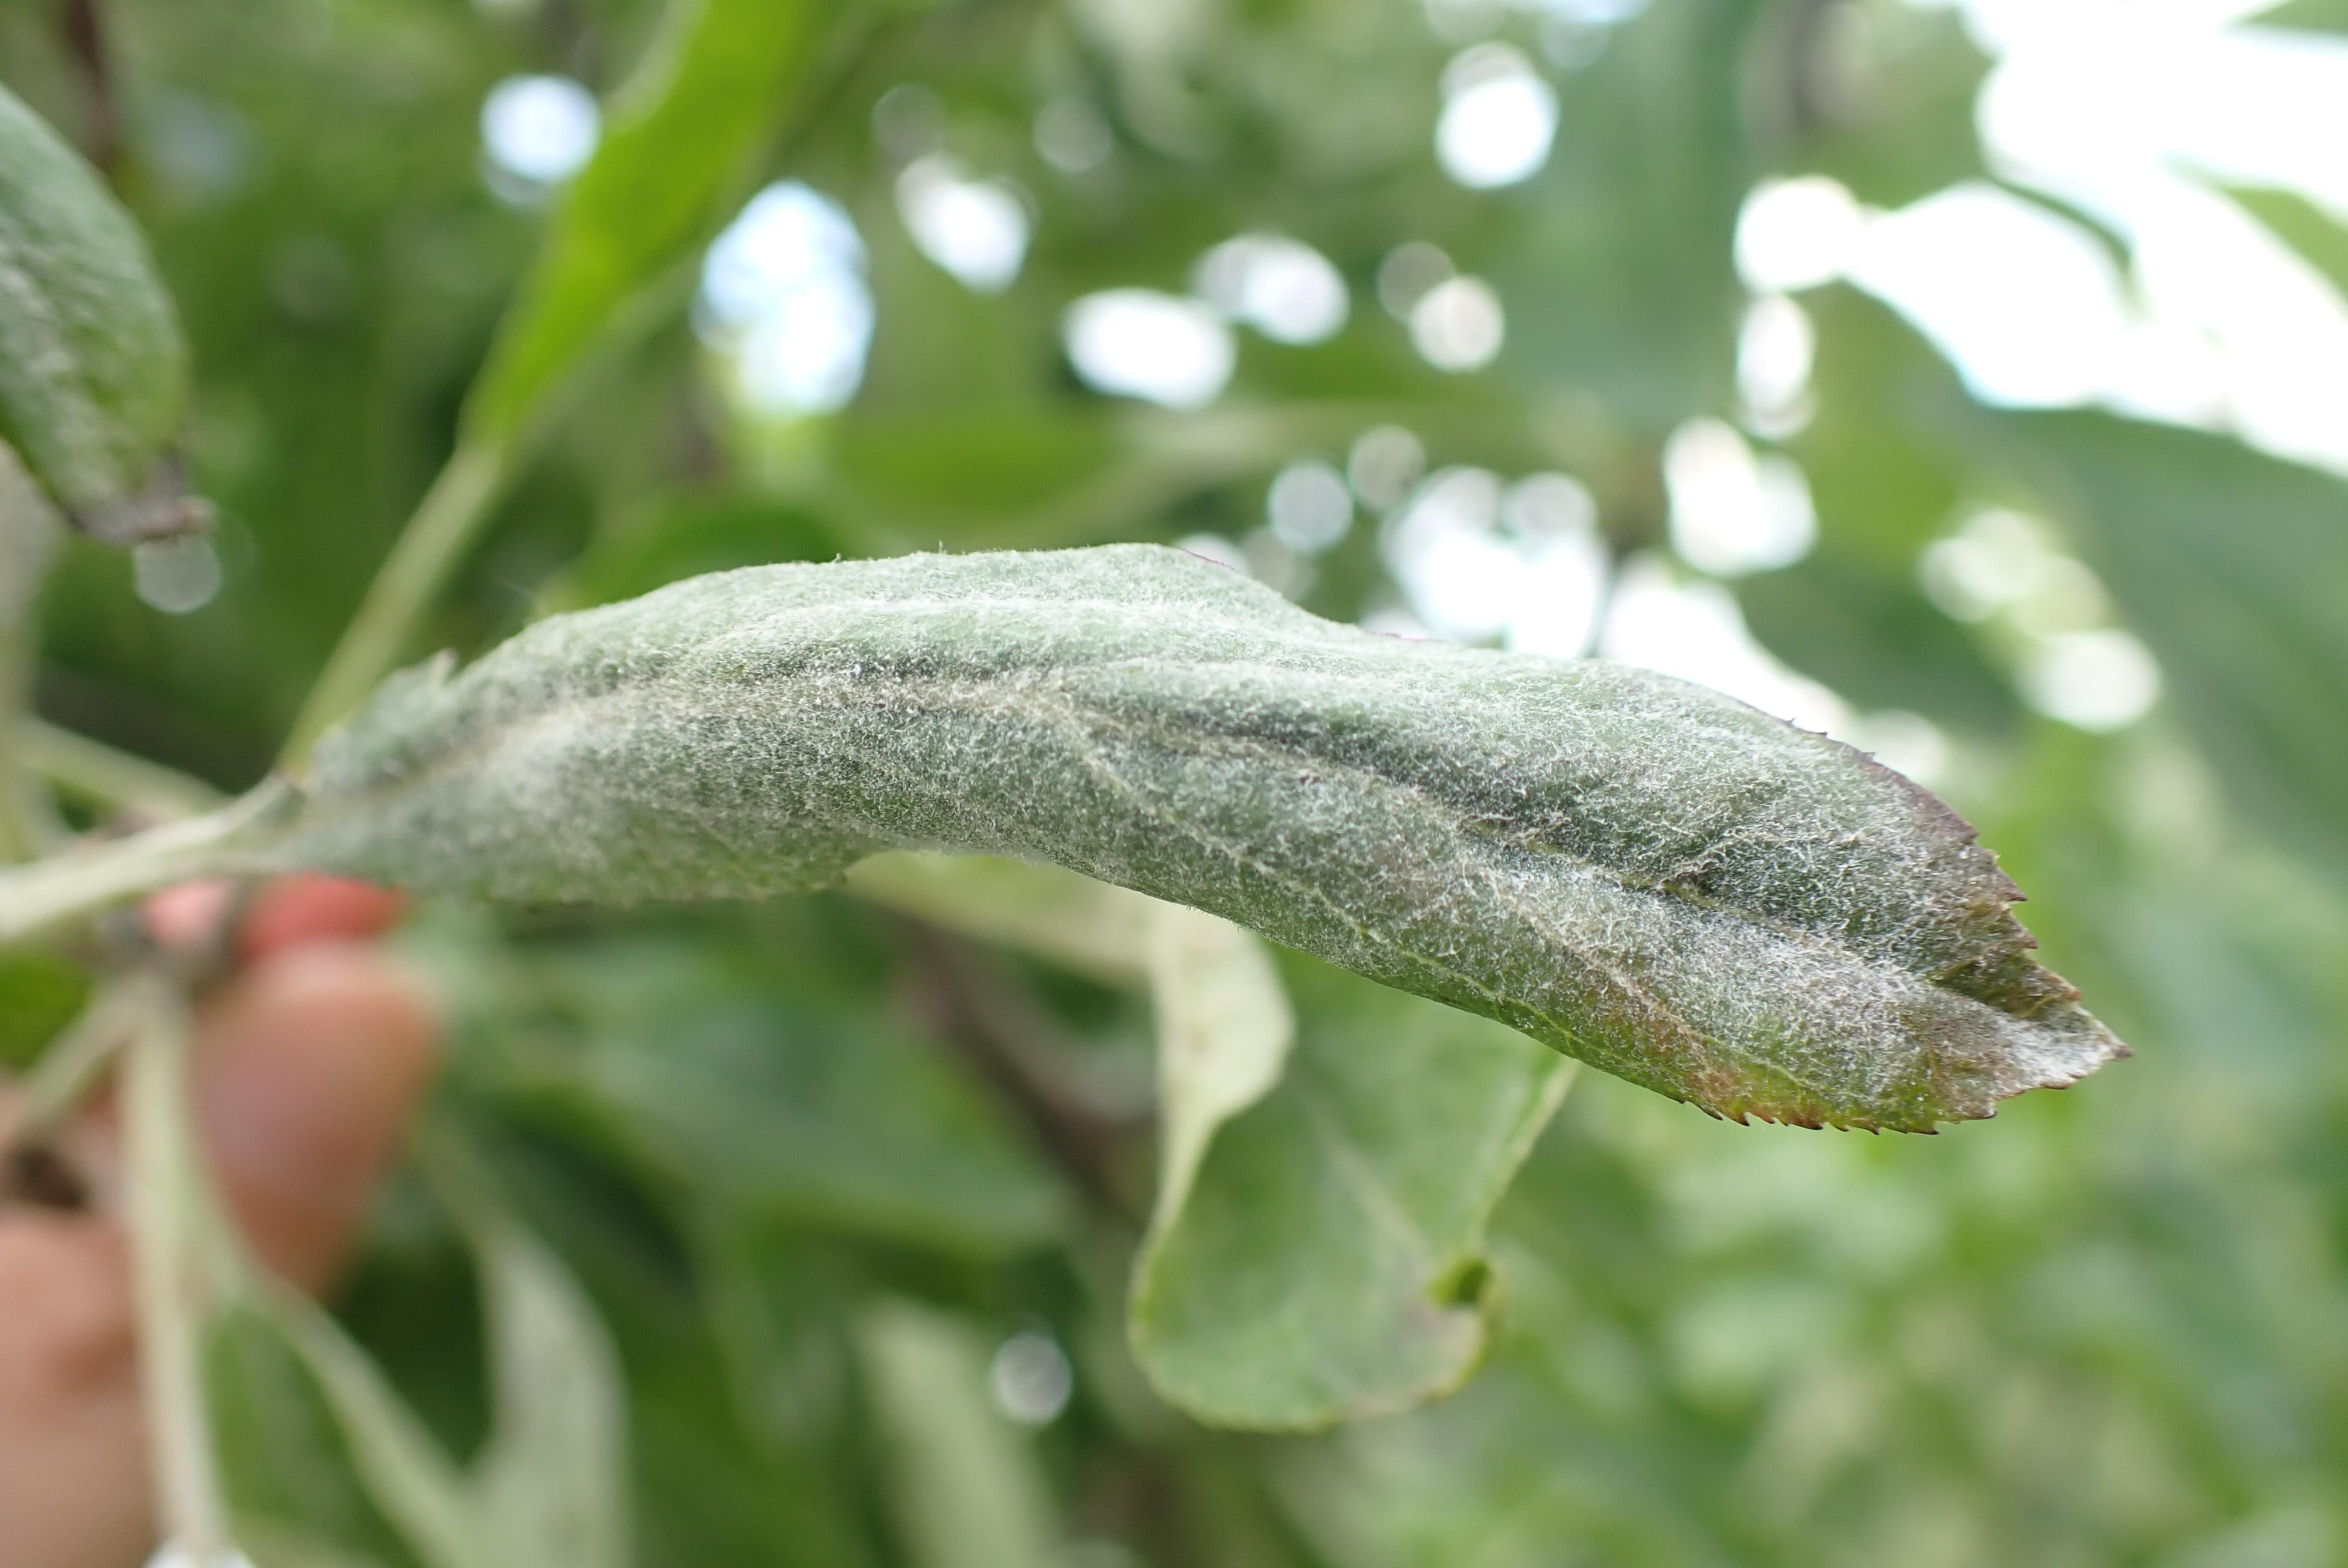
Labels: powdery_mildew